Sky position (RA, Dec in degrees): 188.933, 14.412
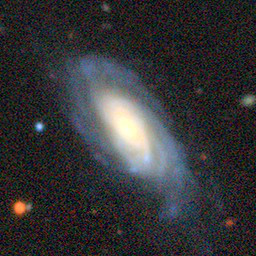
Galaxy morphology: Unbarred Loose Spiral Galaxies